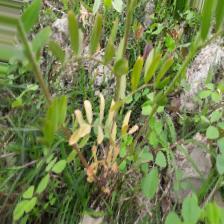
Label: Ascochyta blight